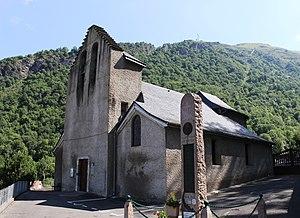
Église Saint-Martin de Villelongue (Hautes-Pyrénées)
Villelongue est une commune française située dans le département des Hautes-Pyrénées, en région Occitanie.
La liste des églises des Hautes-Pyrénées recense de manière exhaustive les églises situées dans le département français des Hautes-Pyrénées.